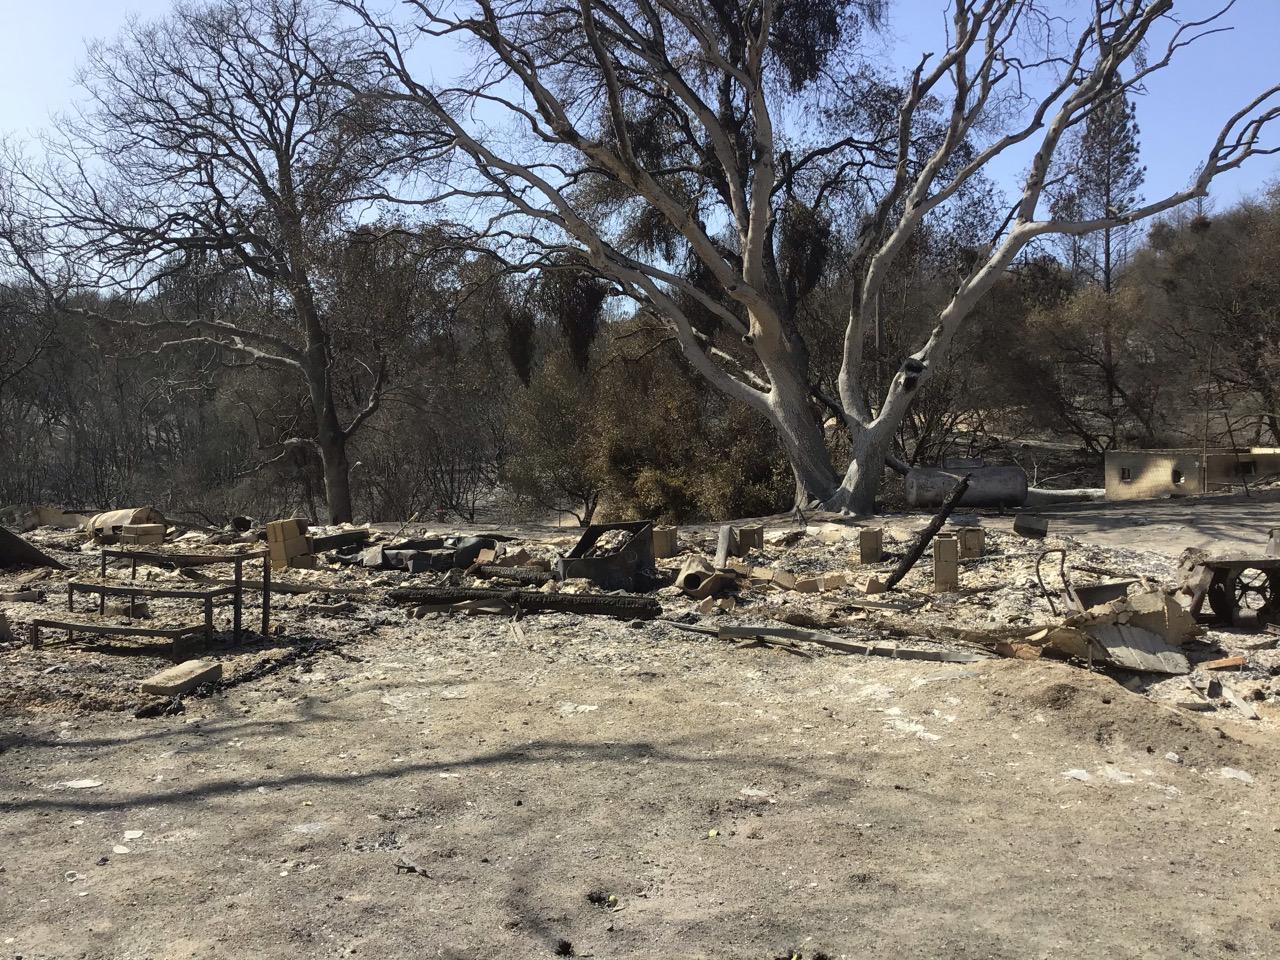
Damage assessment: destroyed